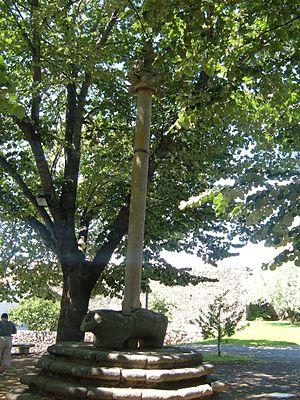
Un pilori est un poteau ou un dispositif auquel un condamné est attaché temporairement pour être vu du public qui, impressionné, est censé s'efforcer de ne pas se retrouver un jour en pareille situation.
Le pilori de Bragance se trouve dans la freguesia de Sé, du concelho de Bragance, dans le district du même nom, au Portugal.
Cet article recense les monuments nationaux du district de Bragance, au Portugal.